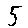
Label: 5